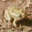
Label: frog